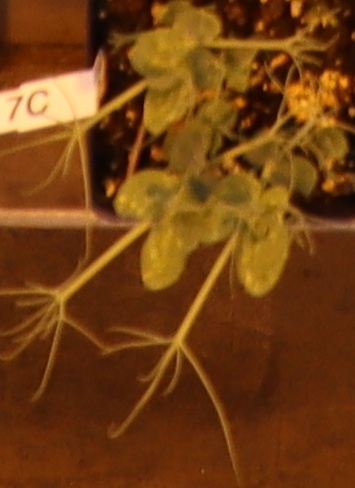
Label: Field Pea